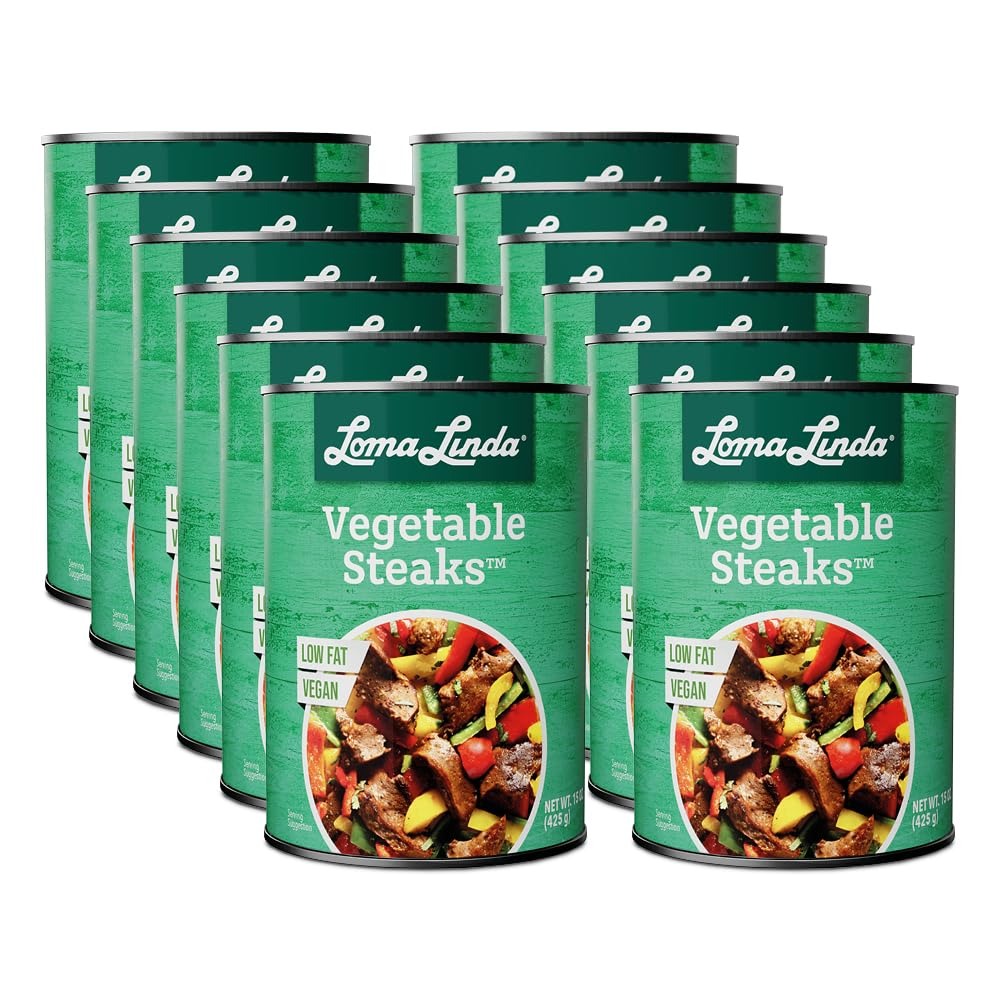
Item Name: Loma Linda - Plant-Based Meats (Vegetable Steaks (15 oz.), 12 Pack)
Bullet Point: Vegan / Vegetarian
Value: 180.0
Unit: Ounce

Price: 76.95